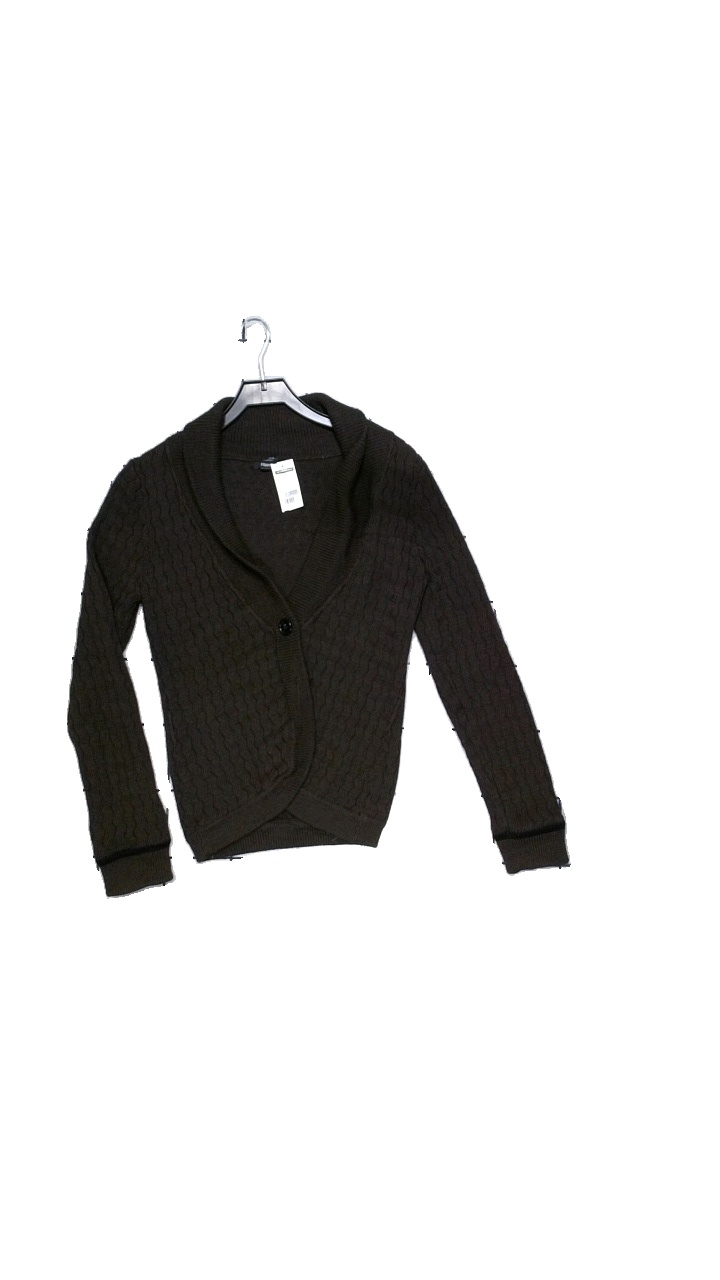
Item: Cardigan (Ladies)
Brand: Filippa K
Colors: Brown
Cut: Regular
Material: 100% wool
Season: All
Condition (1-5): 4
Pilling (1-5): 4
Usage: Reuse
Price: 250-400